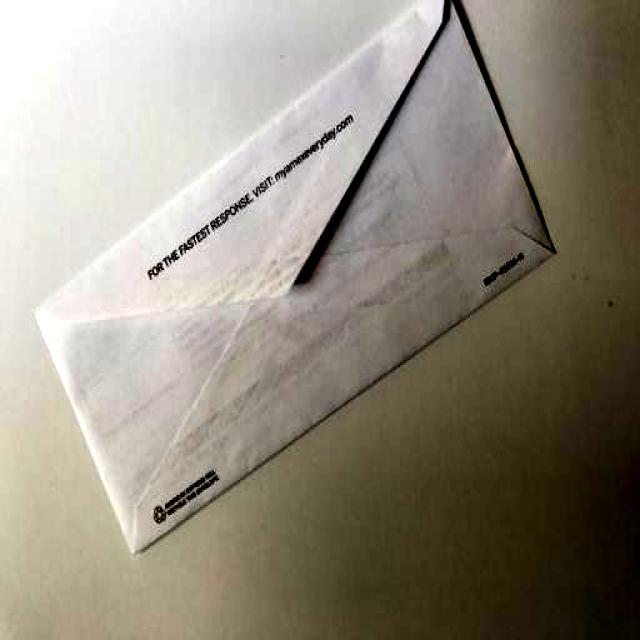
Label: Paper